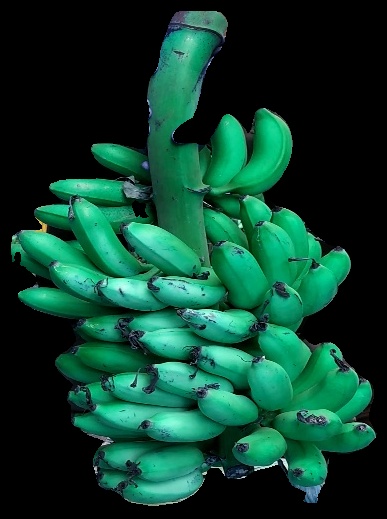
Variety: rasbale
Grade: grade1